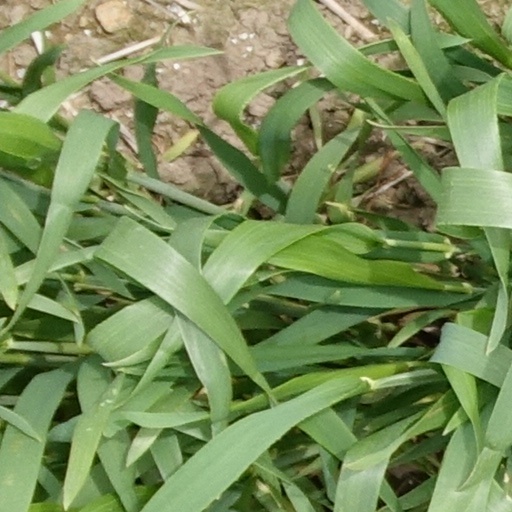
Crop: wheat